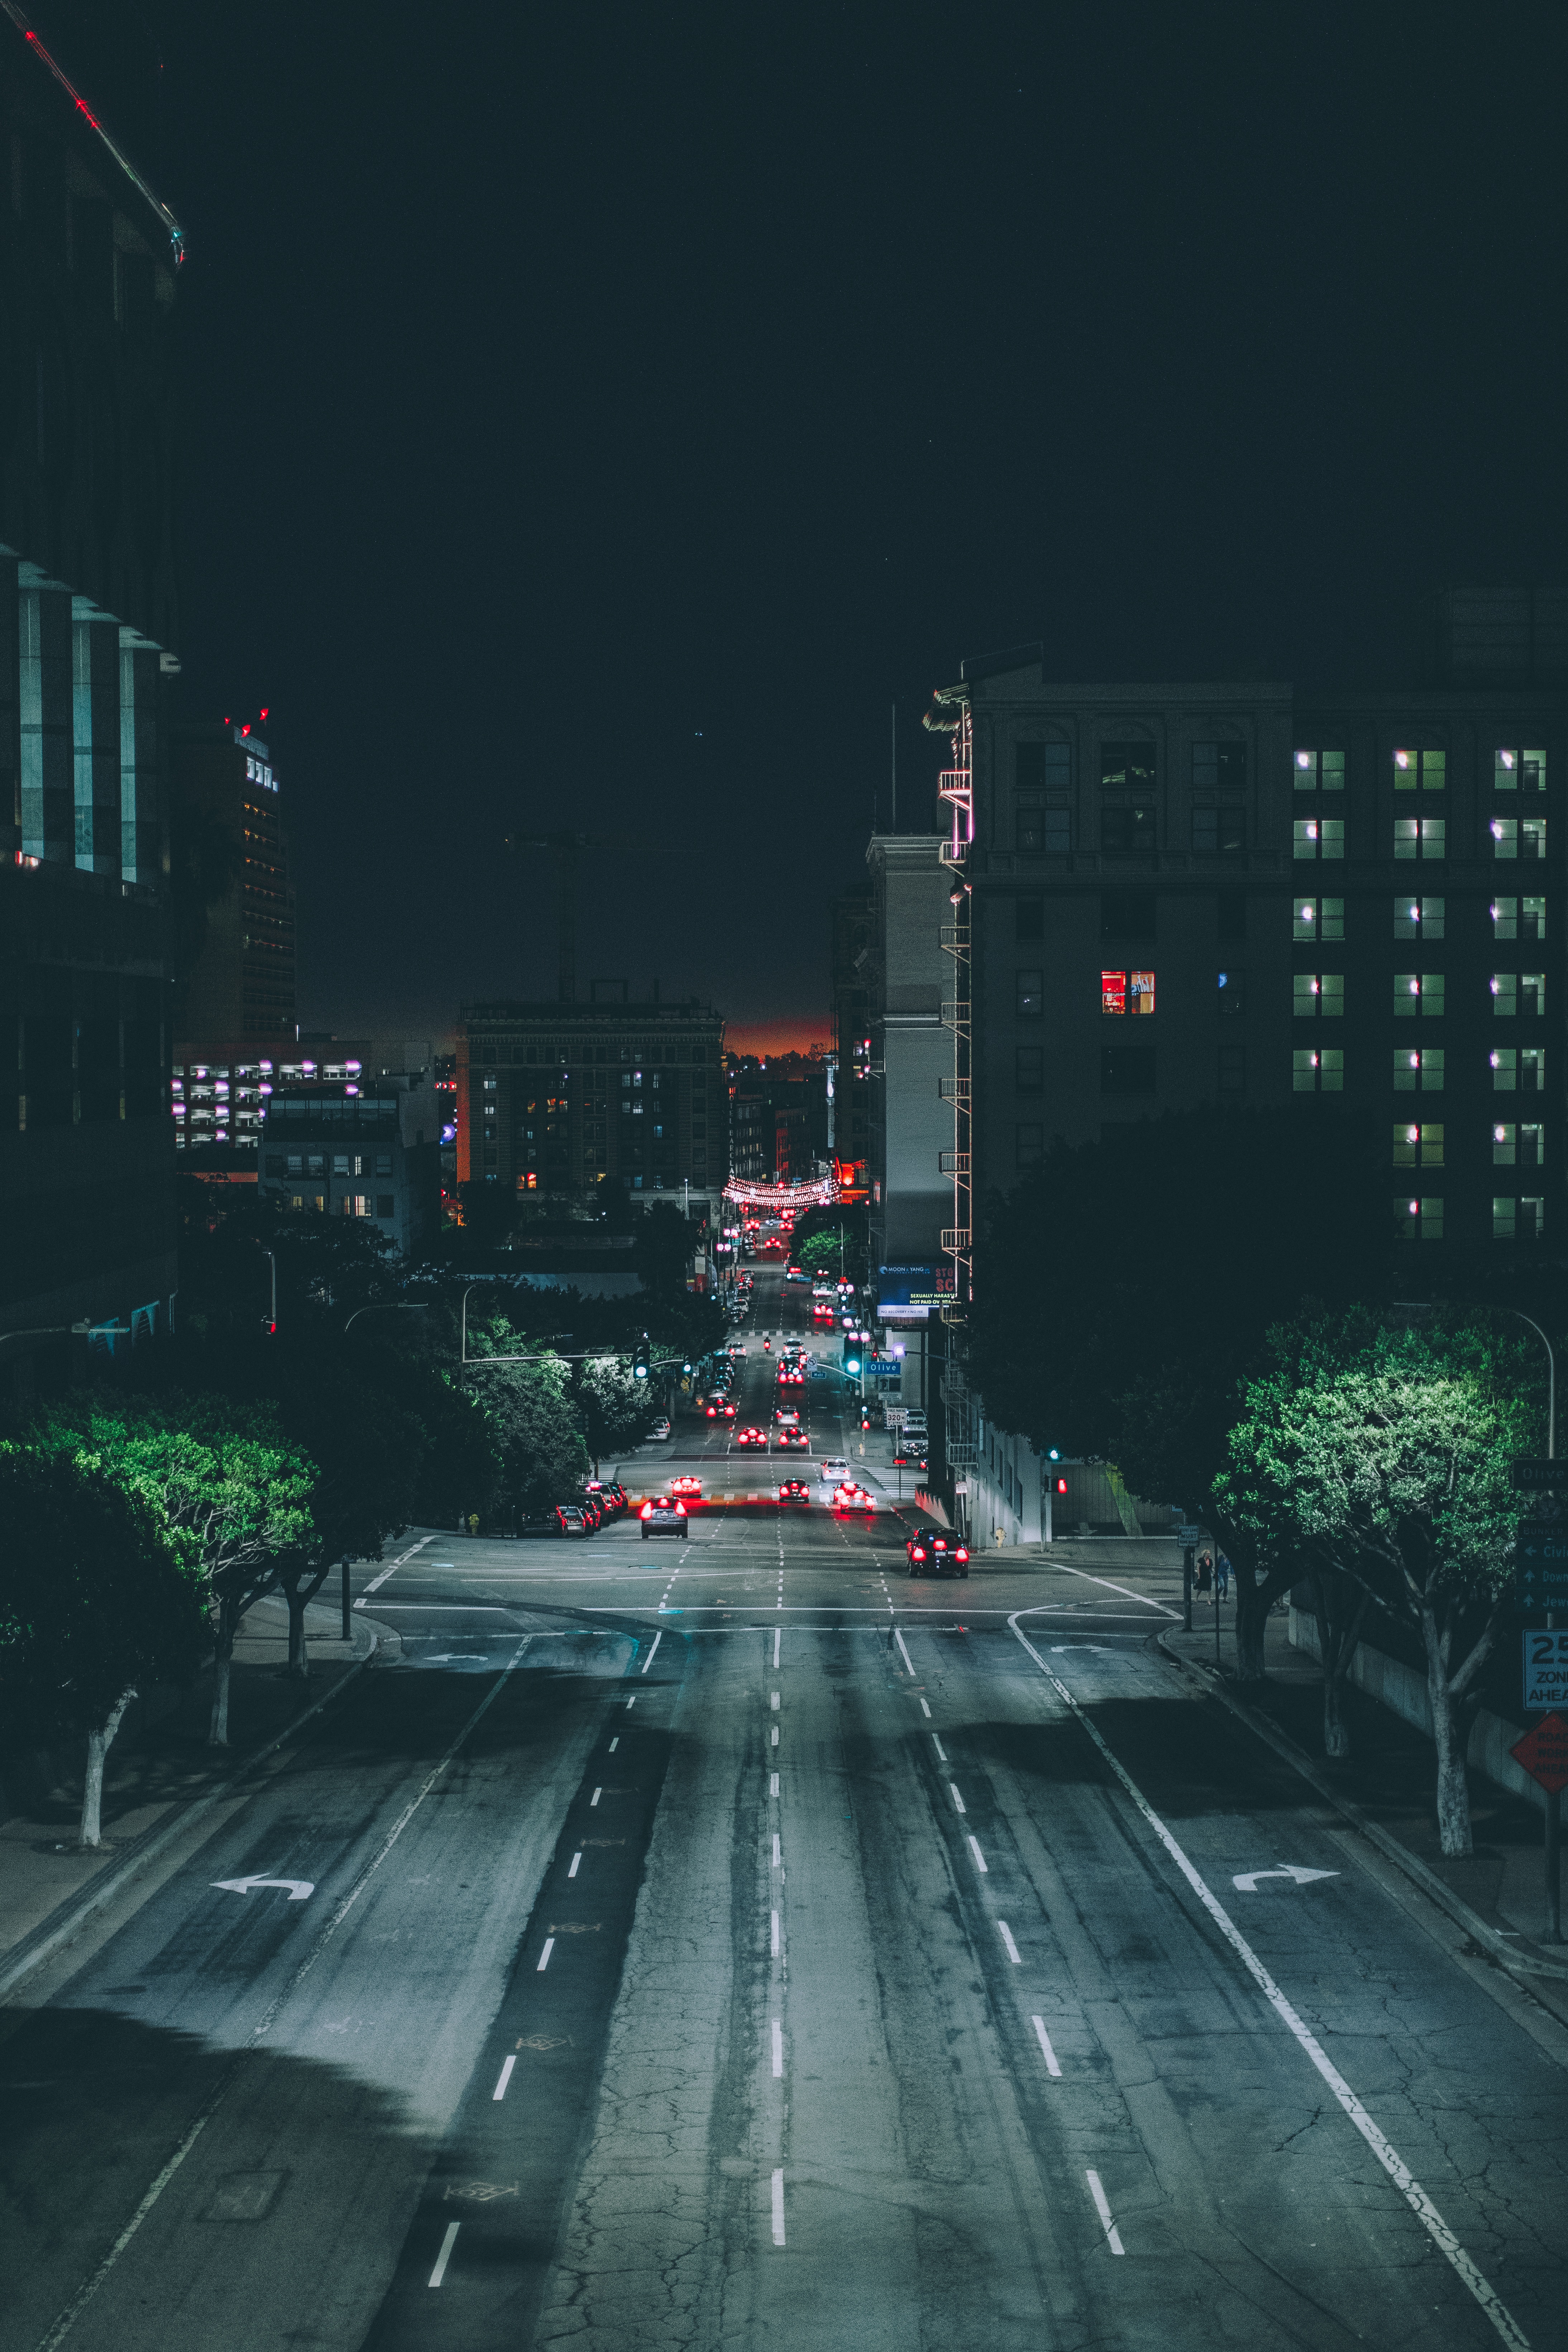
light, road, skyline, traffic, street, night, highway, city, skyscraper, cityscape, downtown, dusk, evening, darkness, street light, lighting, infrastructure, metropolis, screenshot, urban area, human settlement